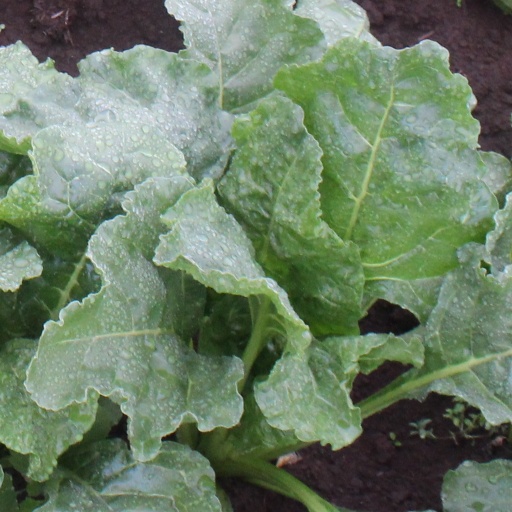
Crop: sugar beet